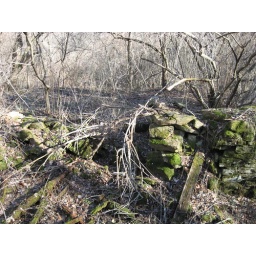
The wood lying on the ground was once the outside wall of the house. It fell down in the mid 70's.